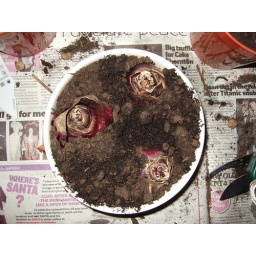
Hyacinths 'Jan Bos' bulbs in a white ceramic pot